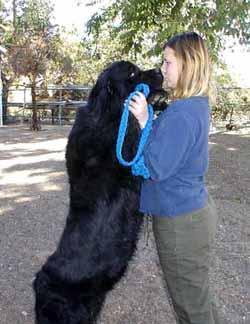
Newfoundland